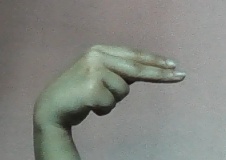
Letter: ain